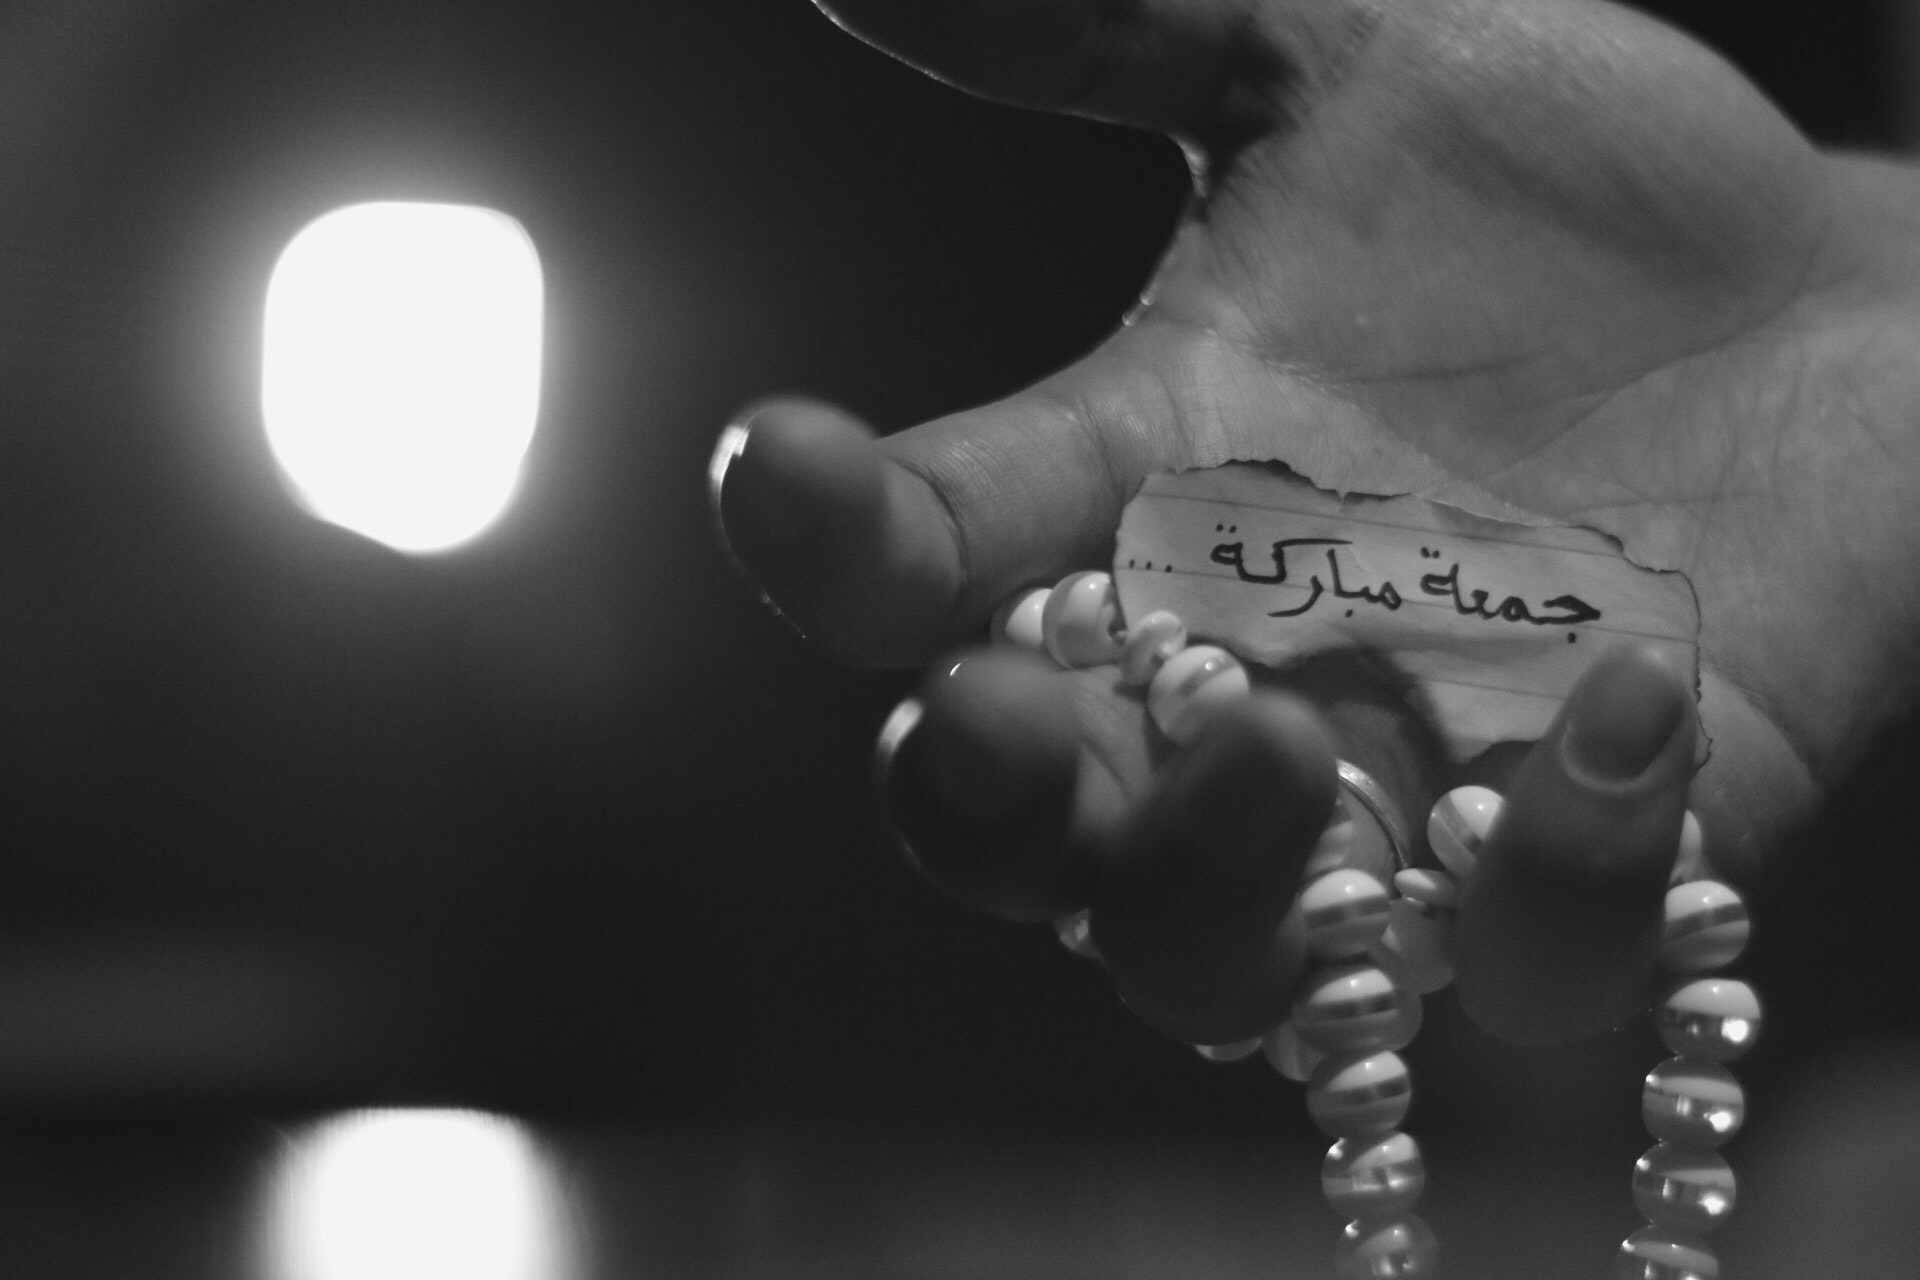
black, black and white, hand, monochrome photography, monochrome, finger, photography, arm, still life photography, macro photography, font, stock photography, smile, style, nail